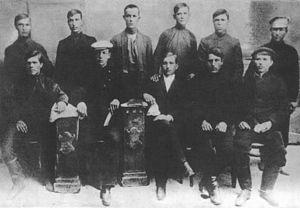
Nestor Ivanovitch Makhno, né le 26 octobre 1888 à Houliaïpole et mort à Paris le 25 juillet 1934, est un communiste libertaire fondateur de l'Armée révolutionnaire insurrectionnelle ukrainienne qui, après la révolution d'Octobre et jusqu'en 1921, combat à la fois les Armées blanches tsaristes et l'Armée rouge bolchévique.